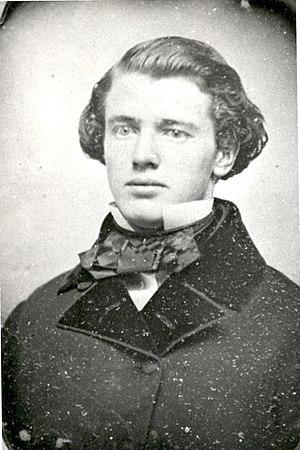
James Edwards Rains est un avocat et colonel de l'armée des États confédérés pendant la guerre de Sécession. Il est promu et nommé brigadier général le 4 novembre 1862, mais sa nomination n'est pas confirmé à la date de sa mort. Il est tué alors qu'il mène sa brigade à la bataille de Stones River le 31 décembre 1862, avant la confirmation par le sénat des États confédérés de sa nomination.